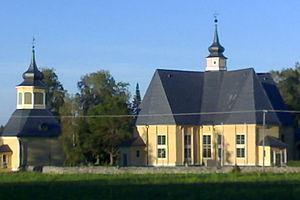
L'architecture de la Finlande a une histoire de plus de 800 ans et, alors que jusqu'à l'époque moderne, l'architecture était fortement influencée par les courants des deux nations voisines de la Finlande, à savoir la Suède et la Russie, dès le début du XIXᵉ siècle, les influences sont venues directement de l'extérieur. Dans un premier temps, lorsque des architectes étrangers itinérants ont commencé à exercer dans le pays, puis lorsque la profession d'architecte finlandais s'y est établie. L'architecture finlandaise a également contribué de manière significative à plusieurs styles internationaux, tels que le Jugendstil, ou Art nouveau, le classicisme nordique et le fonctionnalisme. Plus particulièrement, les travaux de l'architecte moderniste Eliel Saarinen, l'architecte le plus connu du pays, ont eu une influence considérable à l'échelle mondiale. Mais l'architecte moderniste Alvar Aalto, considéré comme l'une des figures majeures de l'histoire mondiale de l'architecture moderne, est encore plus renommé qu'Eliel Saarinen. Dans un article de 1922, intitulé Motifs des âges passés, Aalto discute des influences nationales et internationales en Finlande :
Cet article recense les églises évangéliques-luthériennes de Finlande.
L'église de Ruovesi est une église luthérienne située à Ruovesi en Finlande.